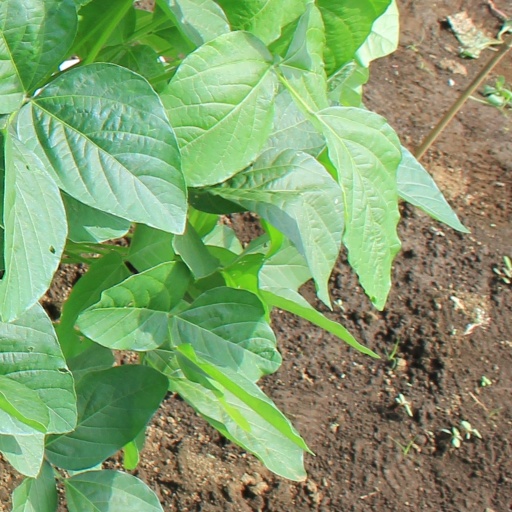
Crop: soybean